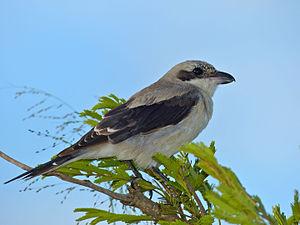
La Pie-grièche à poitrine rose est une espèce de passereaux aux mœurs alimentaires carnassières, appartenant à la famille des Laniidae. Cette pie-grièche est considérée en France, au début des années 2010, comme en danger critique.